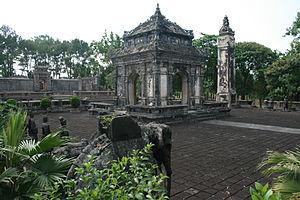
Le tombeau de Đồng Khánh est bâti sur le territoire du village de Cu Si, aujourd'hui devenu le hameau de Thuong Hai, village de Thuy Xuan.